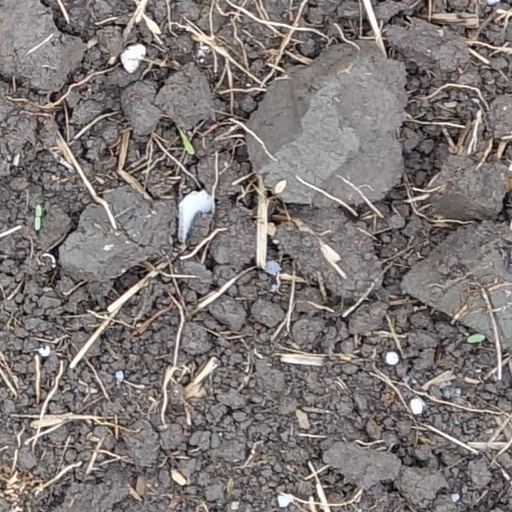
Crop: wheat